Never Been Thawed

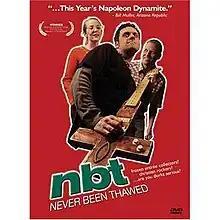
DVD cover

Never Been Thawed (sometimes referred to as NBT: Never Been Thawed) is a 2005 American independent film released on April 15, 2005. It takes its name from the best condition a frozen entree can be in according to the film's fictional Mesa Frozen Entree Enthusiast's Club. It was filmed in the Phoenix, Arizona metropolitan area by director Sean Anders on a budget of approximately $25,000. Various reviewers referred to the comedy as a mockumentary in the tradition of "This Is Spinal Tap" and "Best in Show".